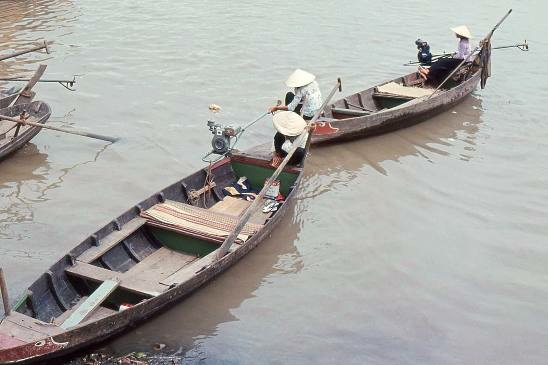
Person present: Yes